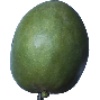
Label: mango